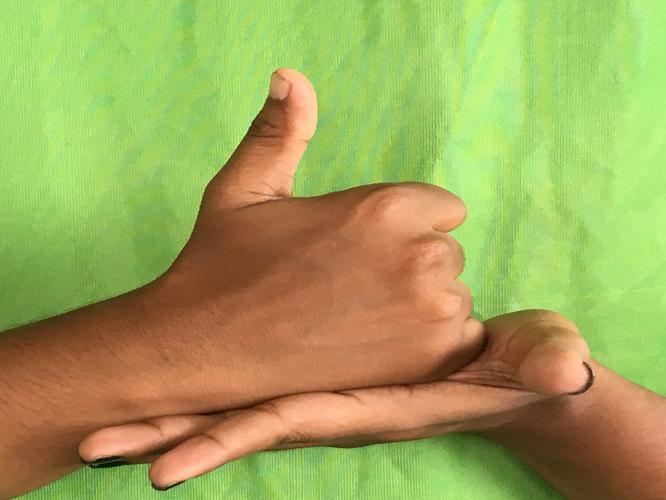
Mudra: Shivalinga
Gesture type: double_hand